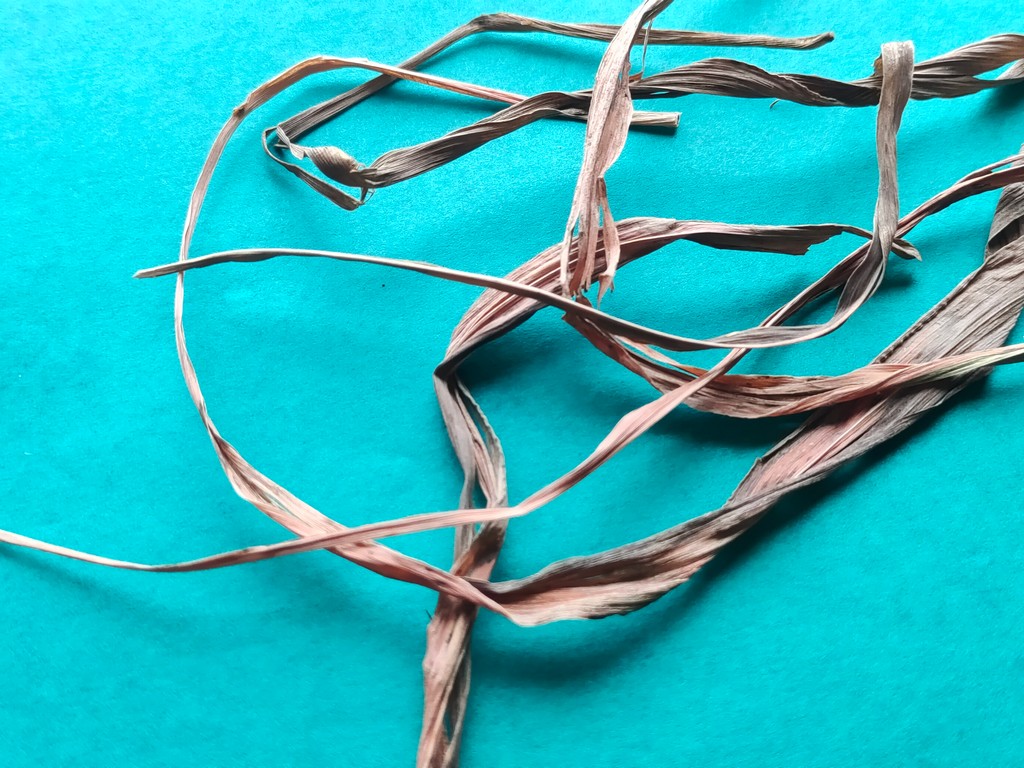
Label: Dried